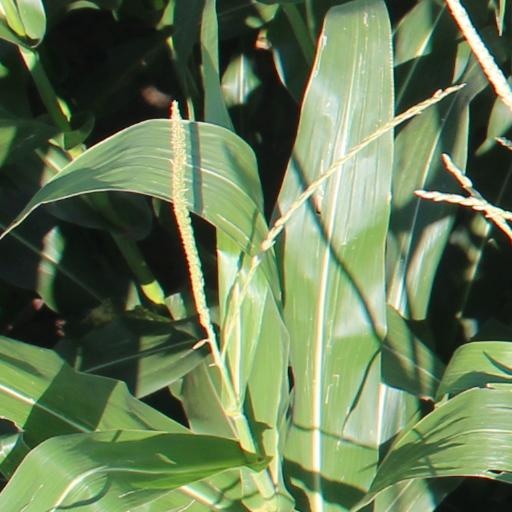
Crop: maize; corn